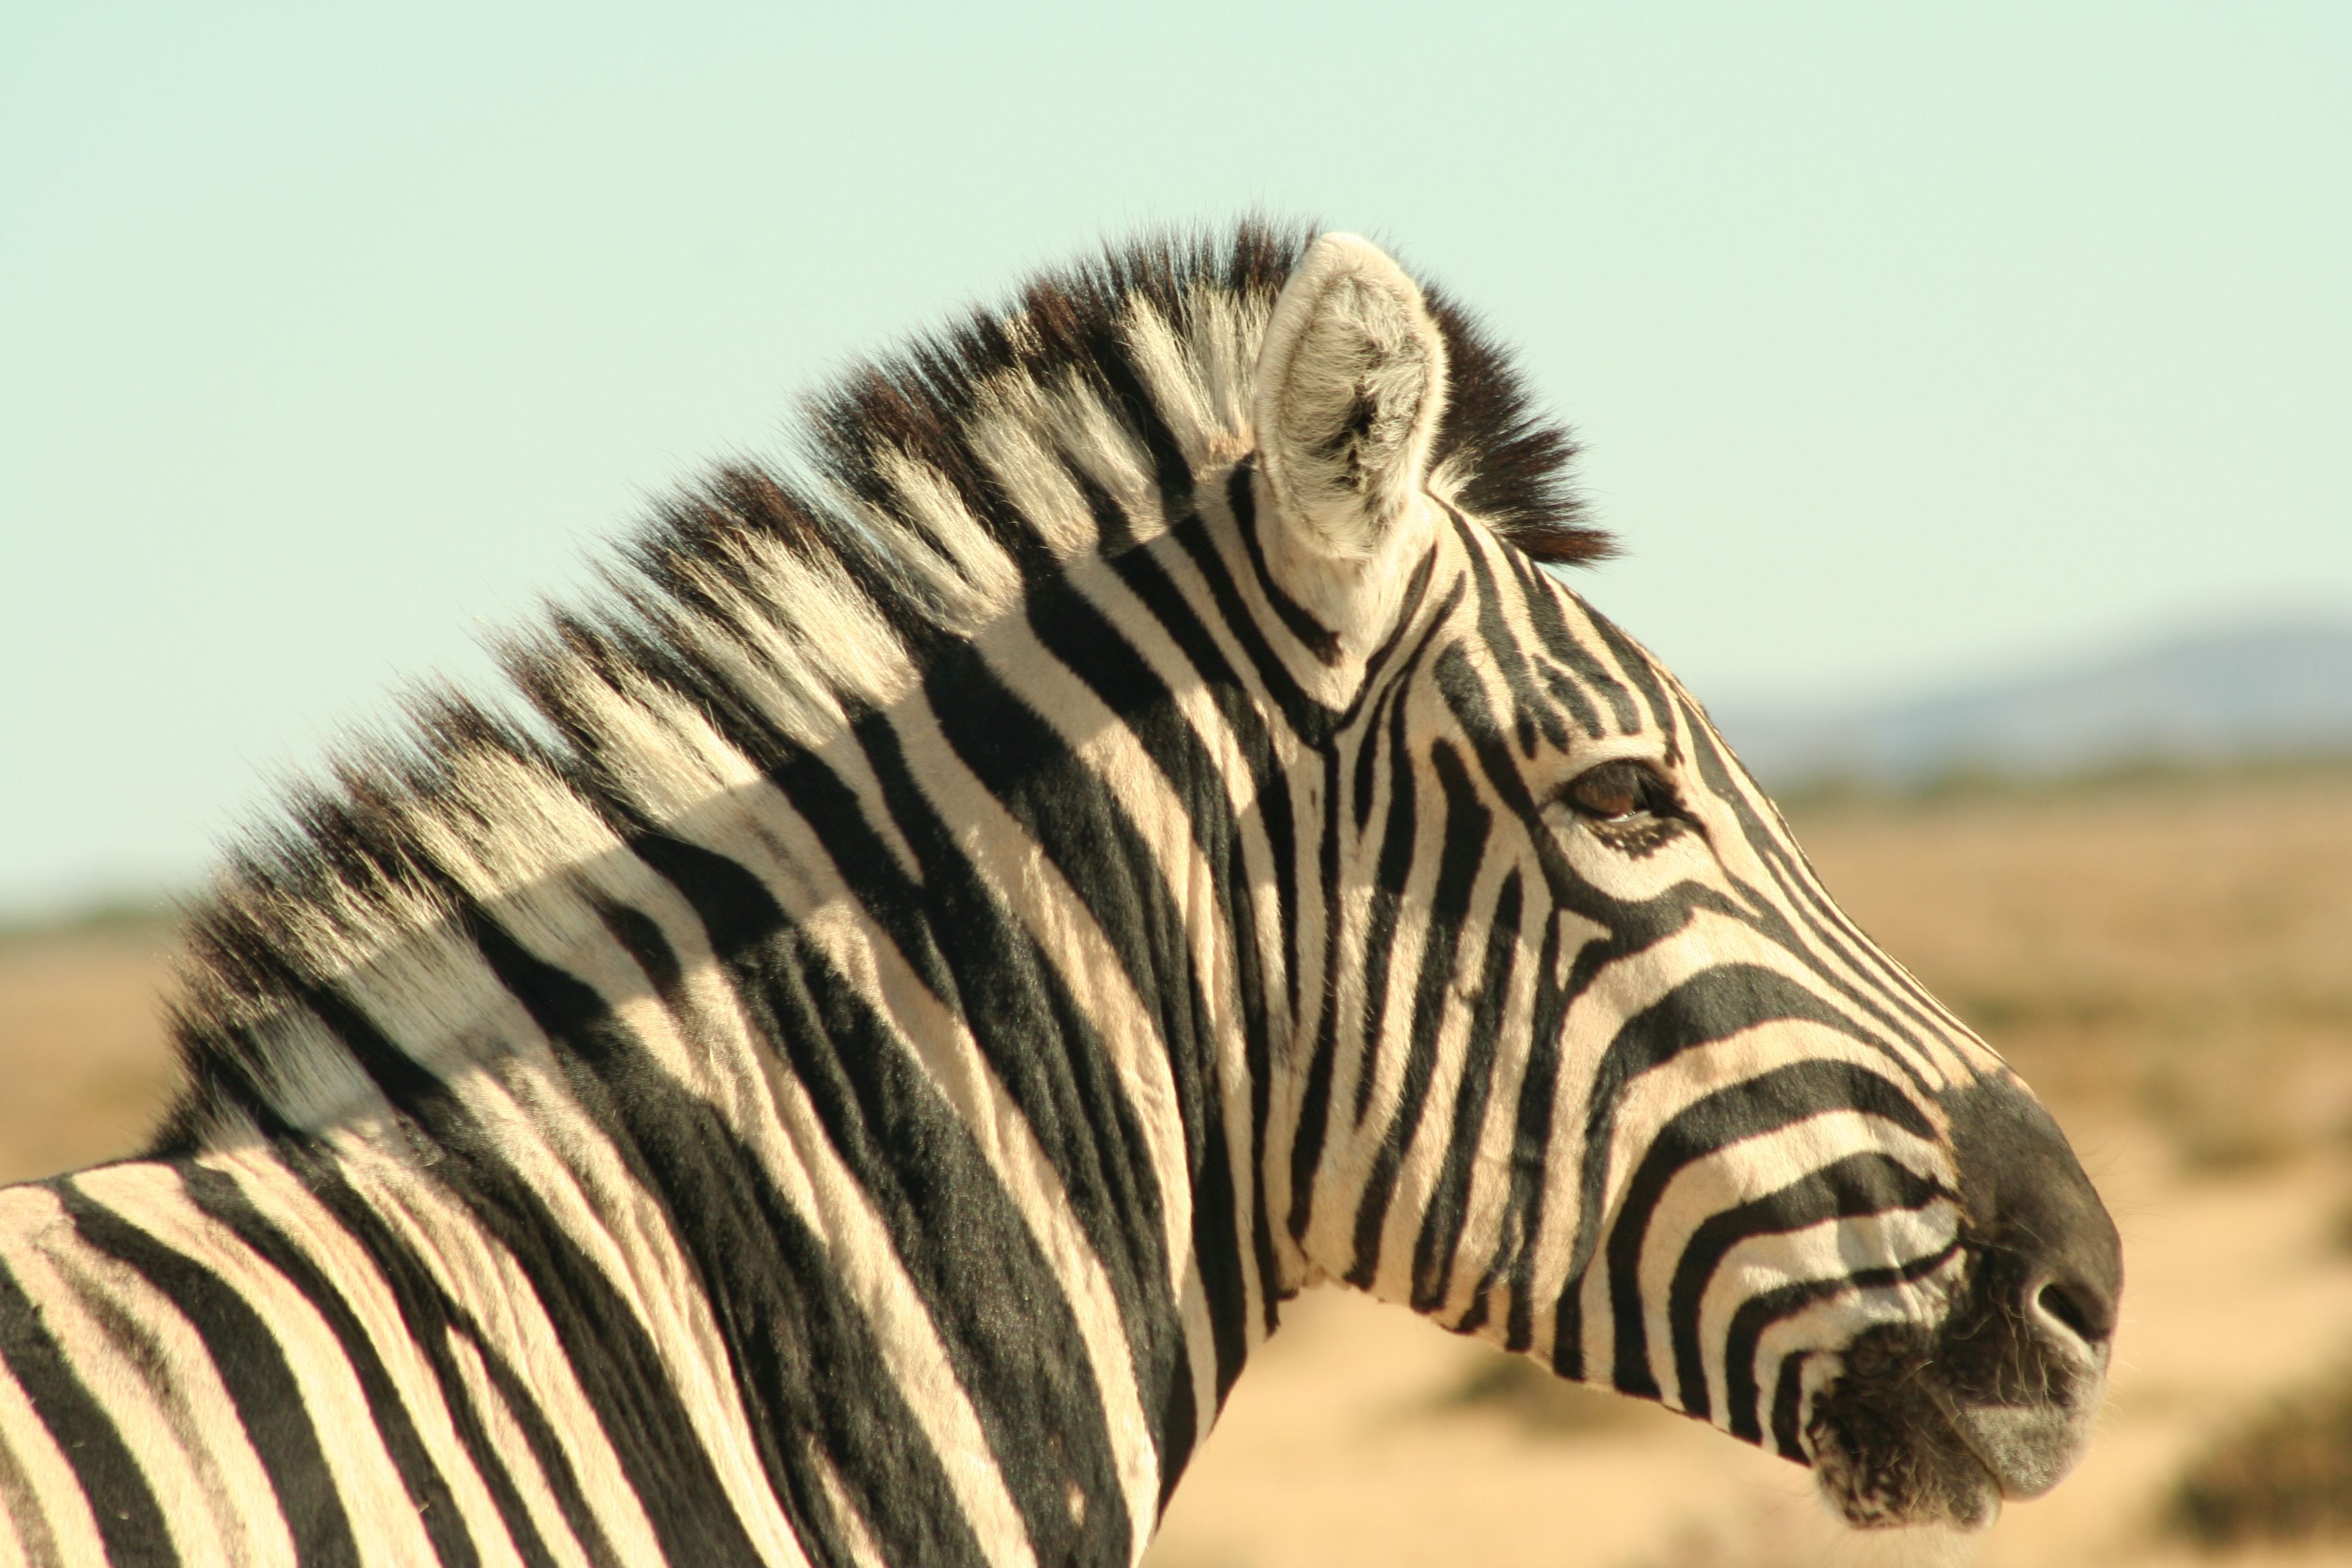
wildlife, mammal, mane, fauna, savanna, zebra, striped, close up, vertebrate, safari, namibia, zebra stripes, single hoofed, horse like mammal